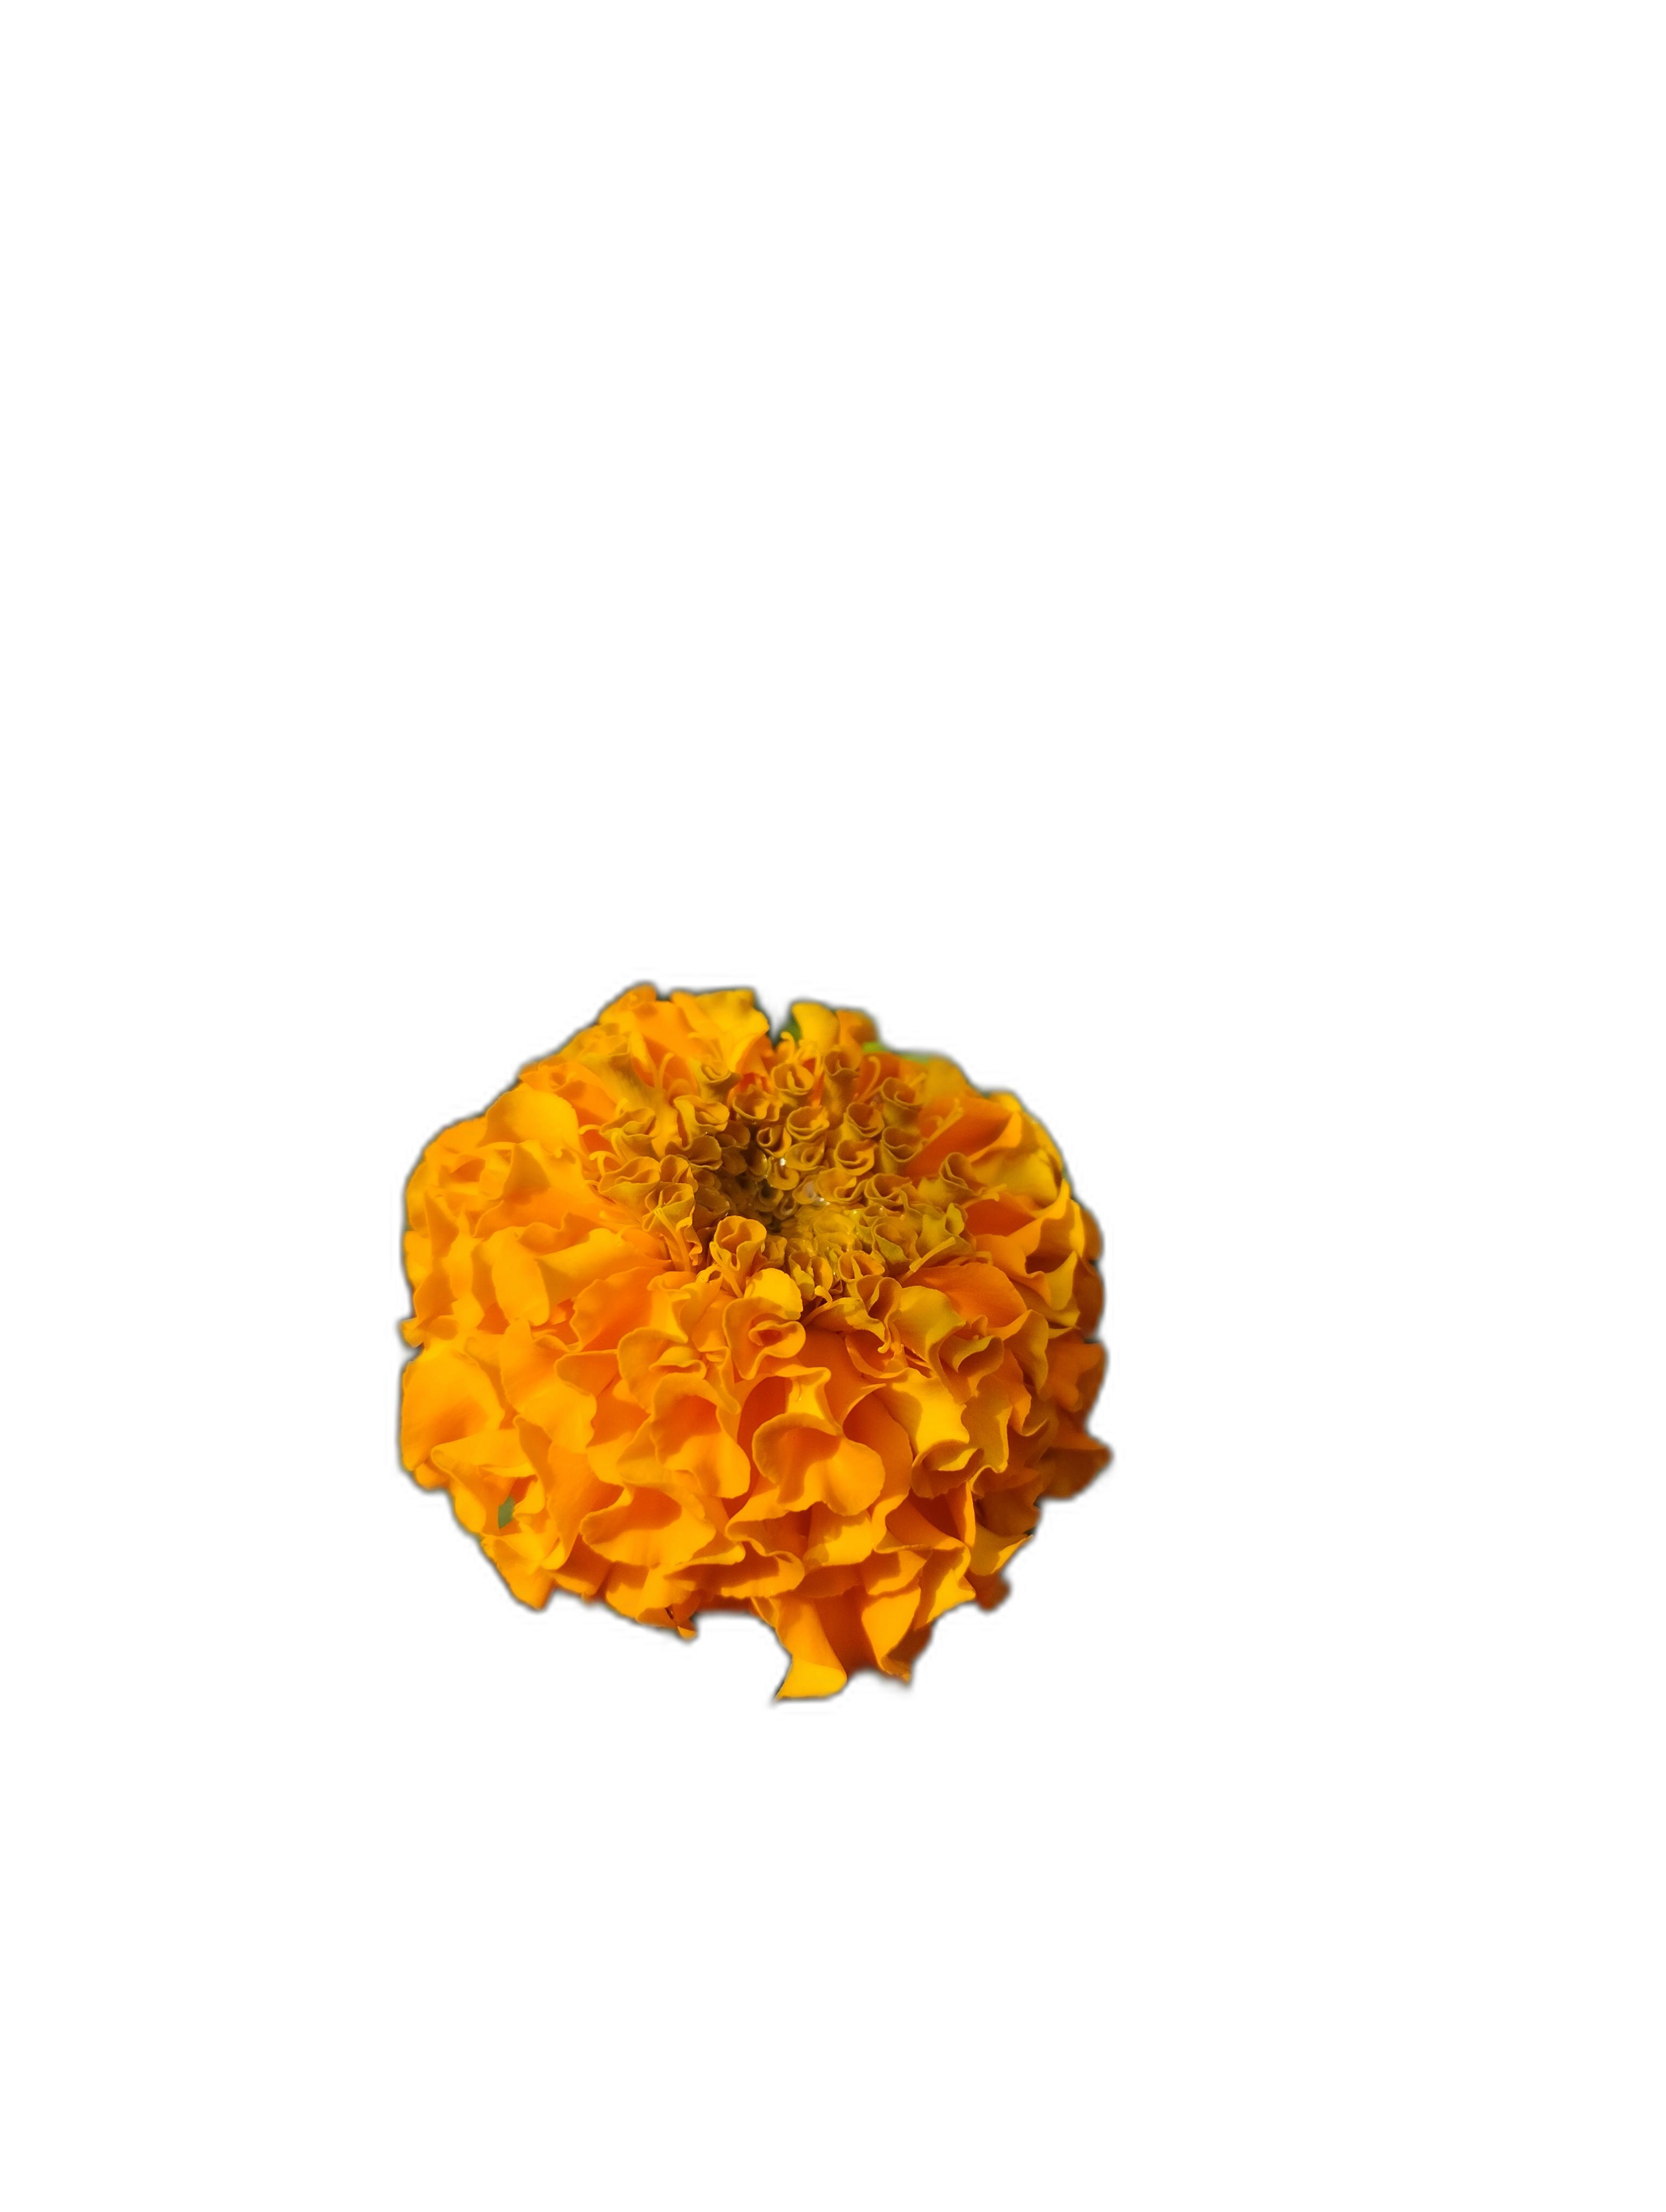
Label: Marigold